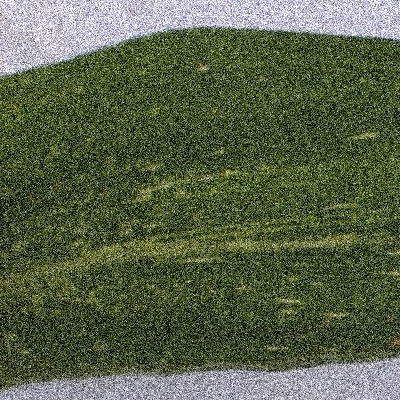
Label: Corn_(Maize)___Maize_Streak_Virus